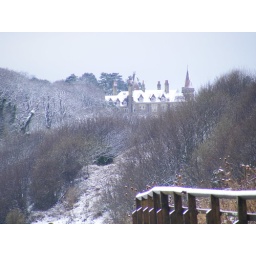
castle in the sky